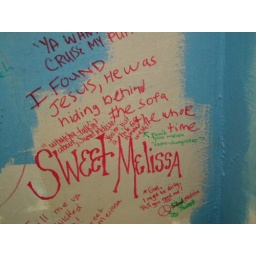
Close up of the walls in the bathroom at Joe's Bar.